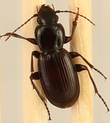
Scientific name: Pterostichus restrictus
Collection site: Niwot Ridge NEON (NIWO), plot NIWO_001